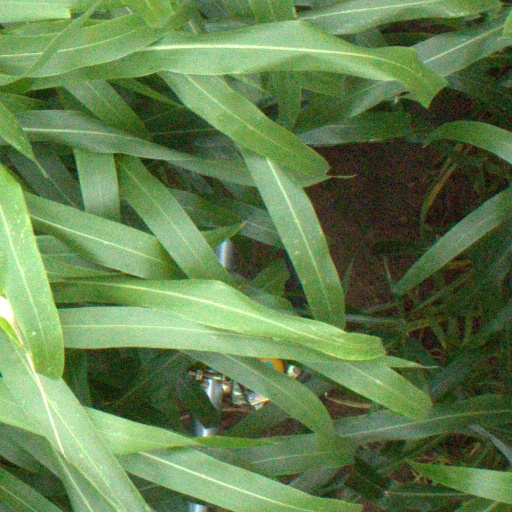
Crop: sorghum